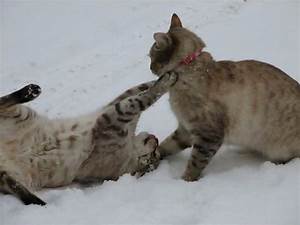
Label: cat